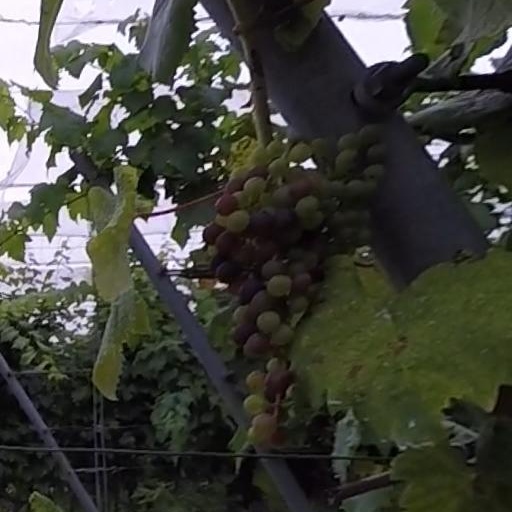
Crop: grape